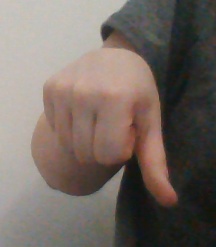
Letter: waw